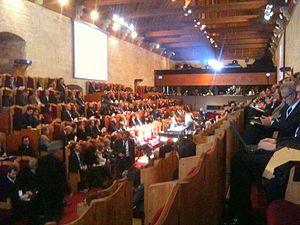
Forum d'Avignon, salle du conclave du palais des papes, réunion du 18 novembre 2011
Le Forum d’Avignon est un think tank créé en 2007 traitant de sujets en lien avec la culture.
La fin du XIXᵉ siècle et le début du XXᵉ se caractérisent par une remise en question dans le domaine théâtral. C'est dans cette mouvance que Jean Vilar aménage le T.N.P. et investit des lieux ouverts pour le Festival d'Avignon.